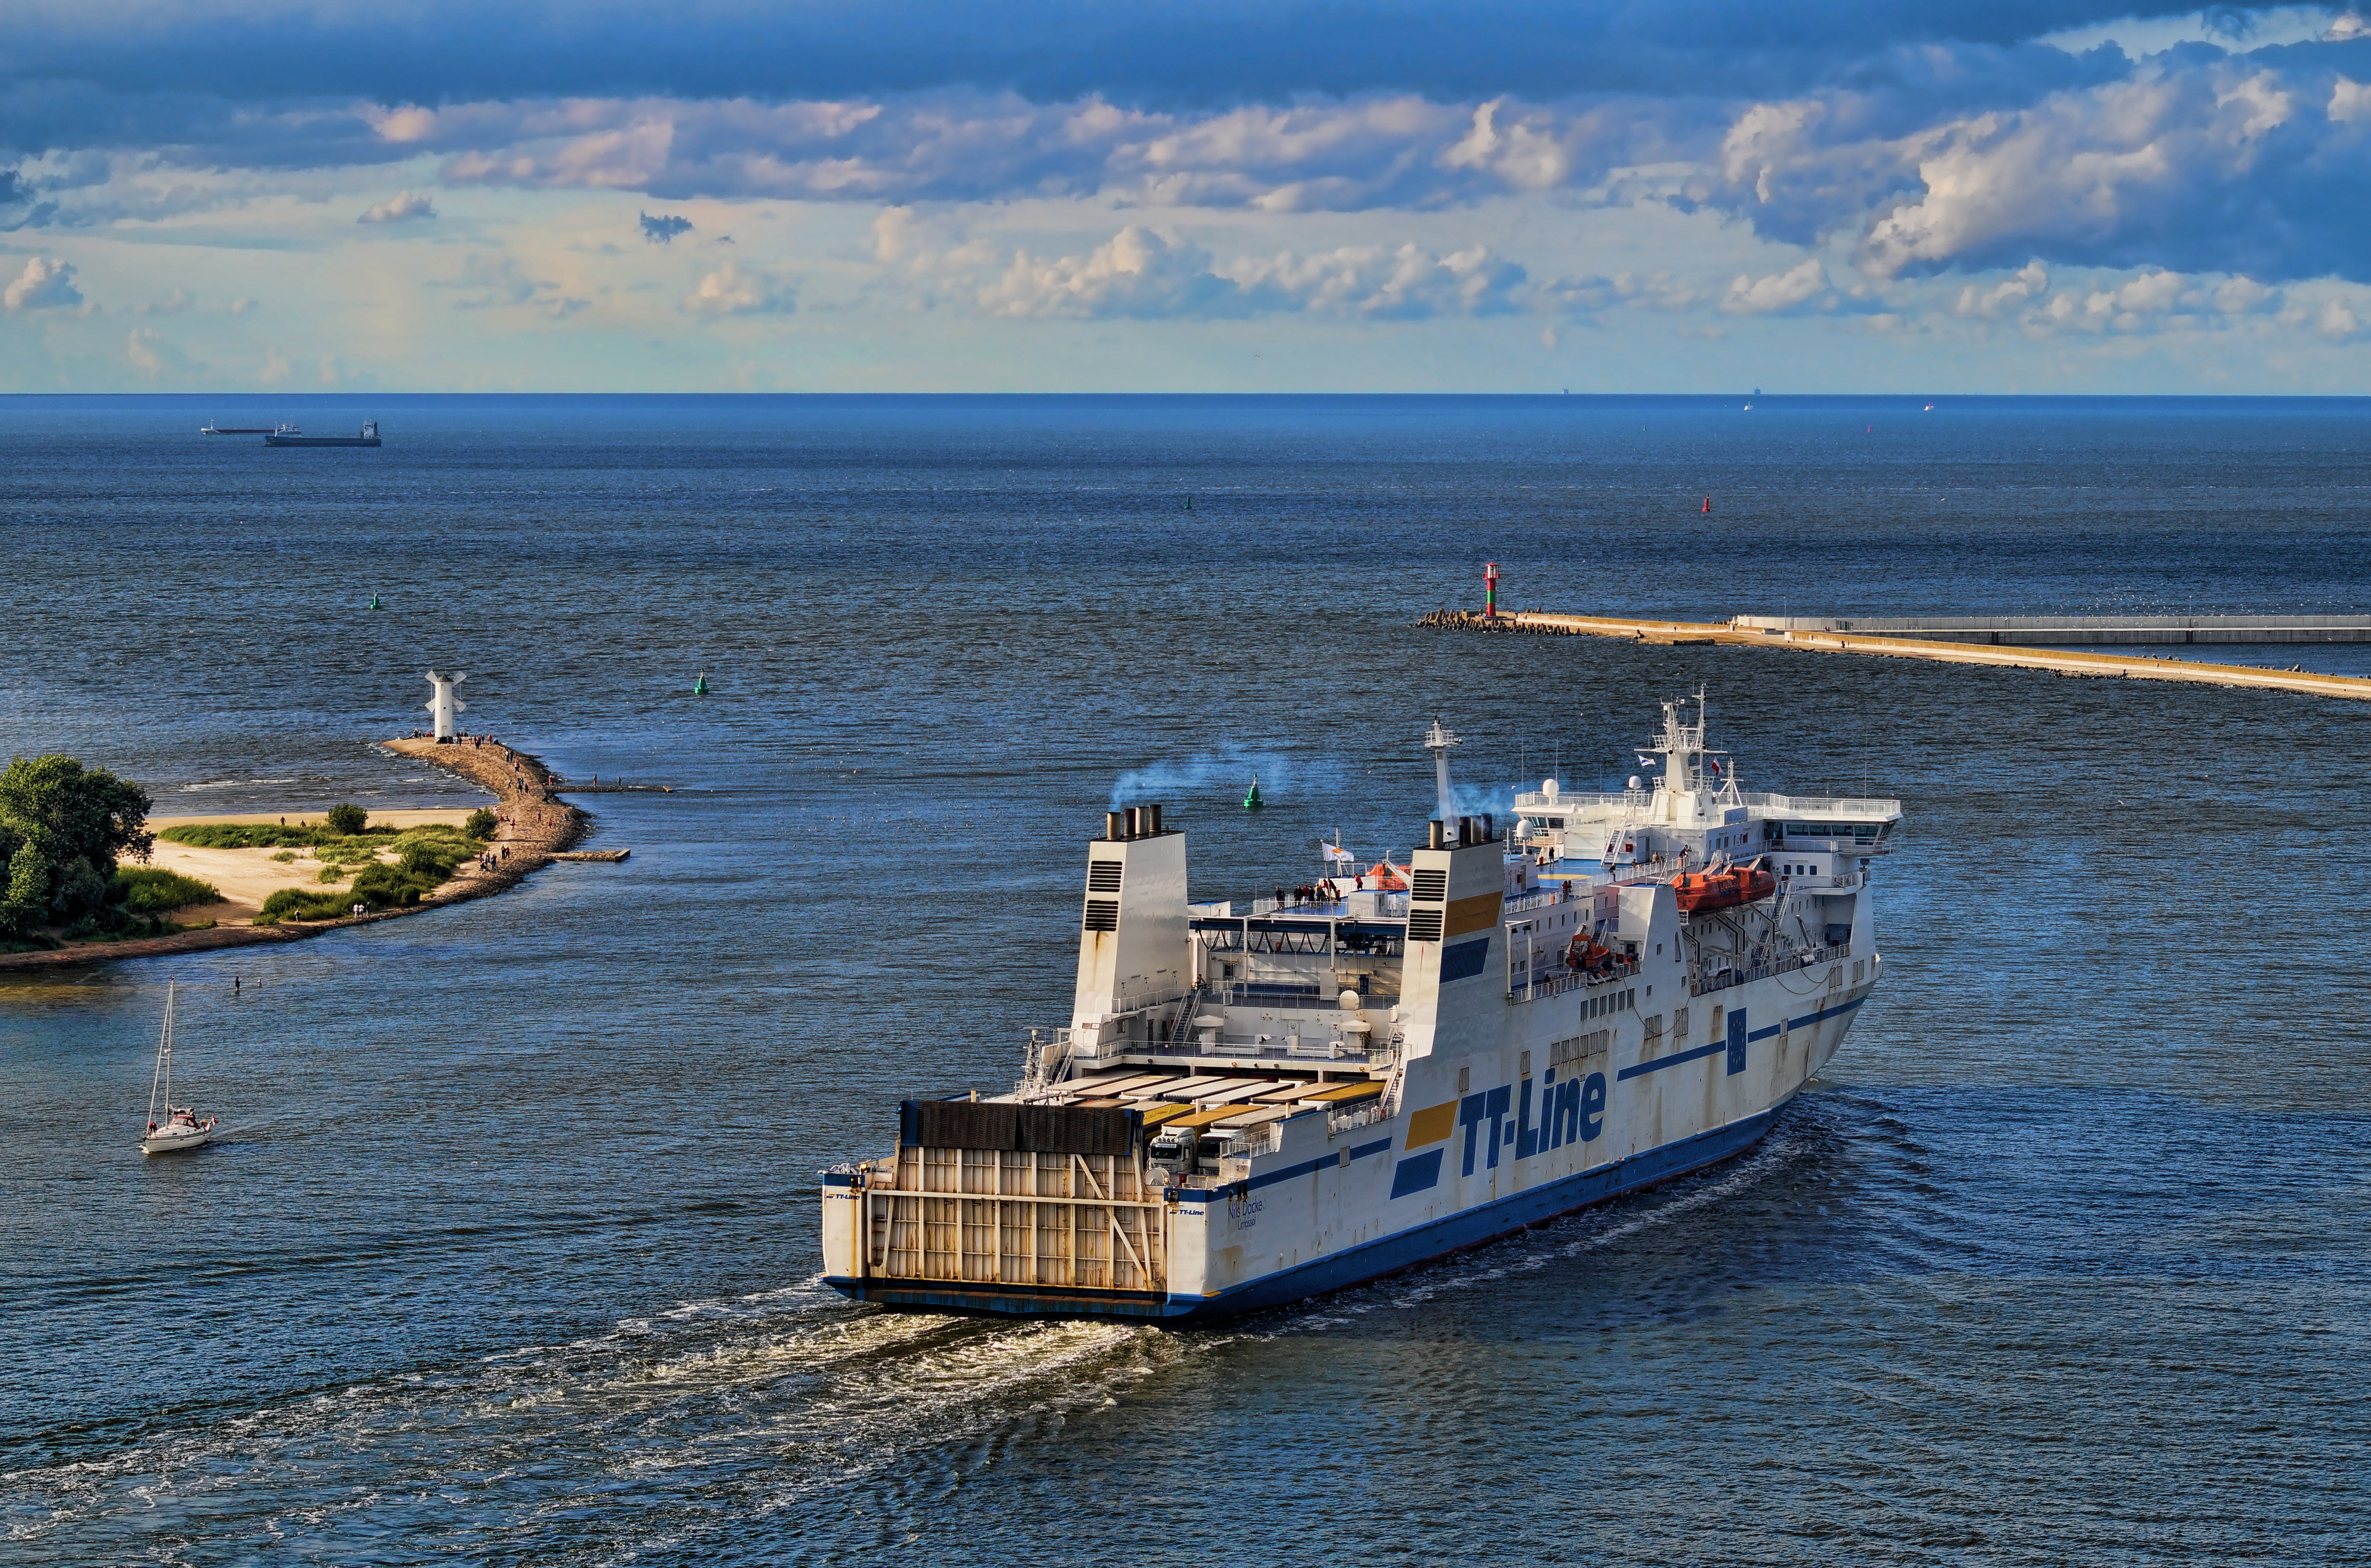
sea, coast, water, ocean, horizon, shore, wave, windmill, pier, ship, vacation, vehicle, bay, harbor, cargo ship, body of water, ferry, channel, watercraft, the baltic sea, passenger ship, freight transport, swinoujscie, i got mills, polish coast, river wina